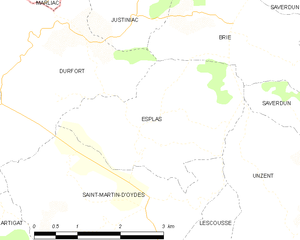
Carte des communes françaises: Esplas